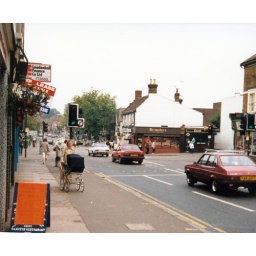
Brewster's the Jewellers in the centre and a sign for &amp;quot;Harvey's Restaurant&amp;quot; to the left.I think that the sign for Harvey's was red and green.